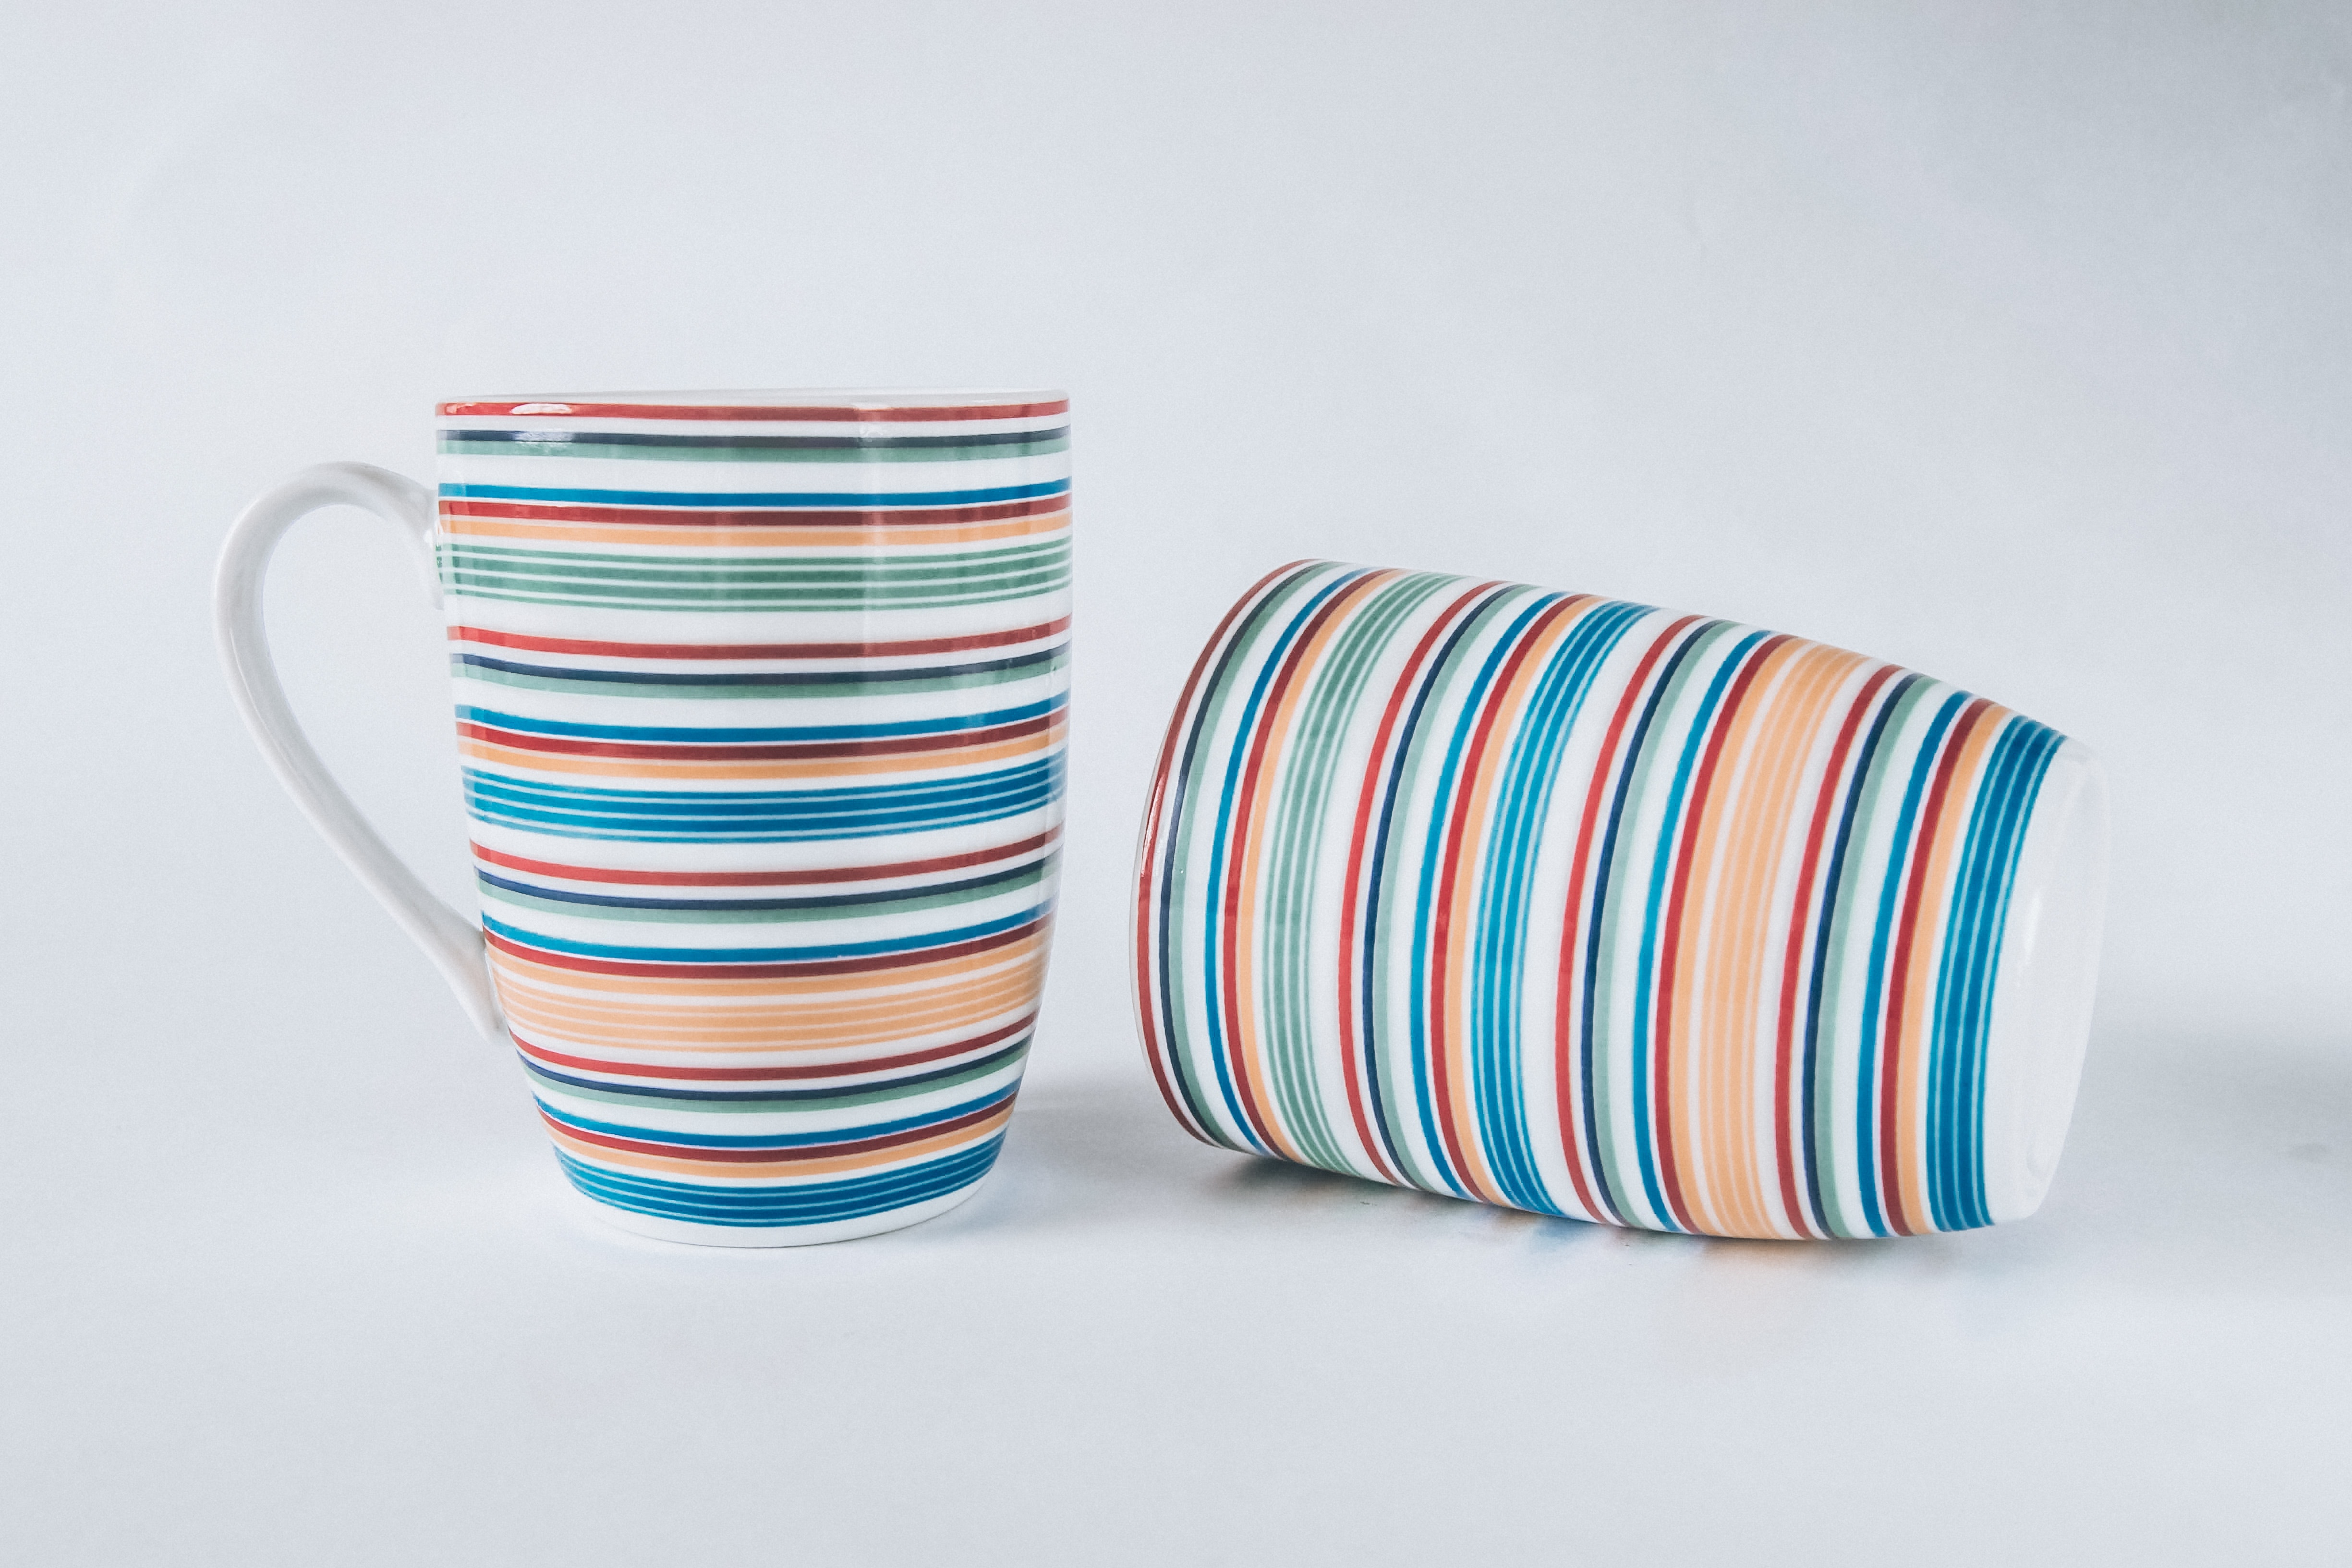
cup, mug, product, tableware, coffee cup, ceramic, drinkware, serveware, dinnerware set, porcelain